Operation Coburg

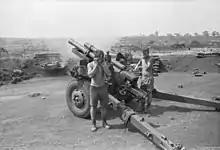
A 105 mm M2A2 Howitzer from 161 Battery, Royal New Zealand Artillery (RNZA), fires during Operation Coburg

As a result of the growing threat to the Australian base, the decision was made to reinforce FSB Andersen, with C Company, 3 RAR flown in by the time of the second attack two nights later. The APCs had also been redeployed to cover the south-east ridge and the southern approach from Trang Bom. The PAVN/VC assault commenced just before midnight on 19 February, this time focussing on the south-east, and was preceded by heavy machine-gun fire. The attack was stopped short of the wire, regardless the forward pits were hit by rifle grenades, while the Assault Pioneer positions were attacked with satchel charges. The only casualties were four VC killed.